Zakhchin

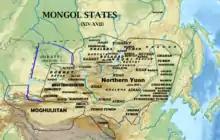
Location of the Zakhchin

The Zakhchin is a subgroup of the Oirats residing in Khovd Province, Mongolia.